Omar ben Zamoum

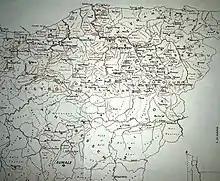
Igawawen tribes of Kabylia.

Upon his capture after the defeat of the Kabyle insurgents in May 1871, Omar ben Zamoum denied certain established facts with which he was accused, and he claimed that he had saved a number of French settlers in Naciria.